The Daktaris

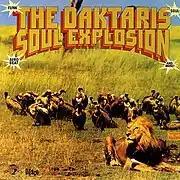
Cover of "Soul Explosion"

The Daktaris, whose name means "doctors" in Swahili, were a funk and Afrobeat studio project from Brooklyn. After recording the album some of its members have gone on to be part of the Dap Kings and Antibalas and features veteran Cameroonian drummer Jojo Kuo on drums, vocals, and percussion. The name of the group was inspired by the TV show Daktari, an American family drama series that aired on CBS between 1966 and 1969, a fictional Study Center for Animal Behavior in East Africa.